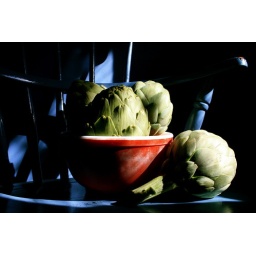
artichokes in red bowl